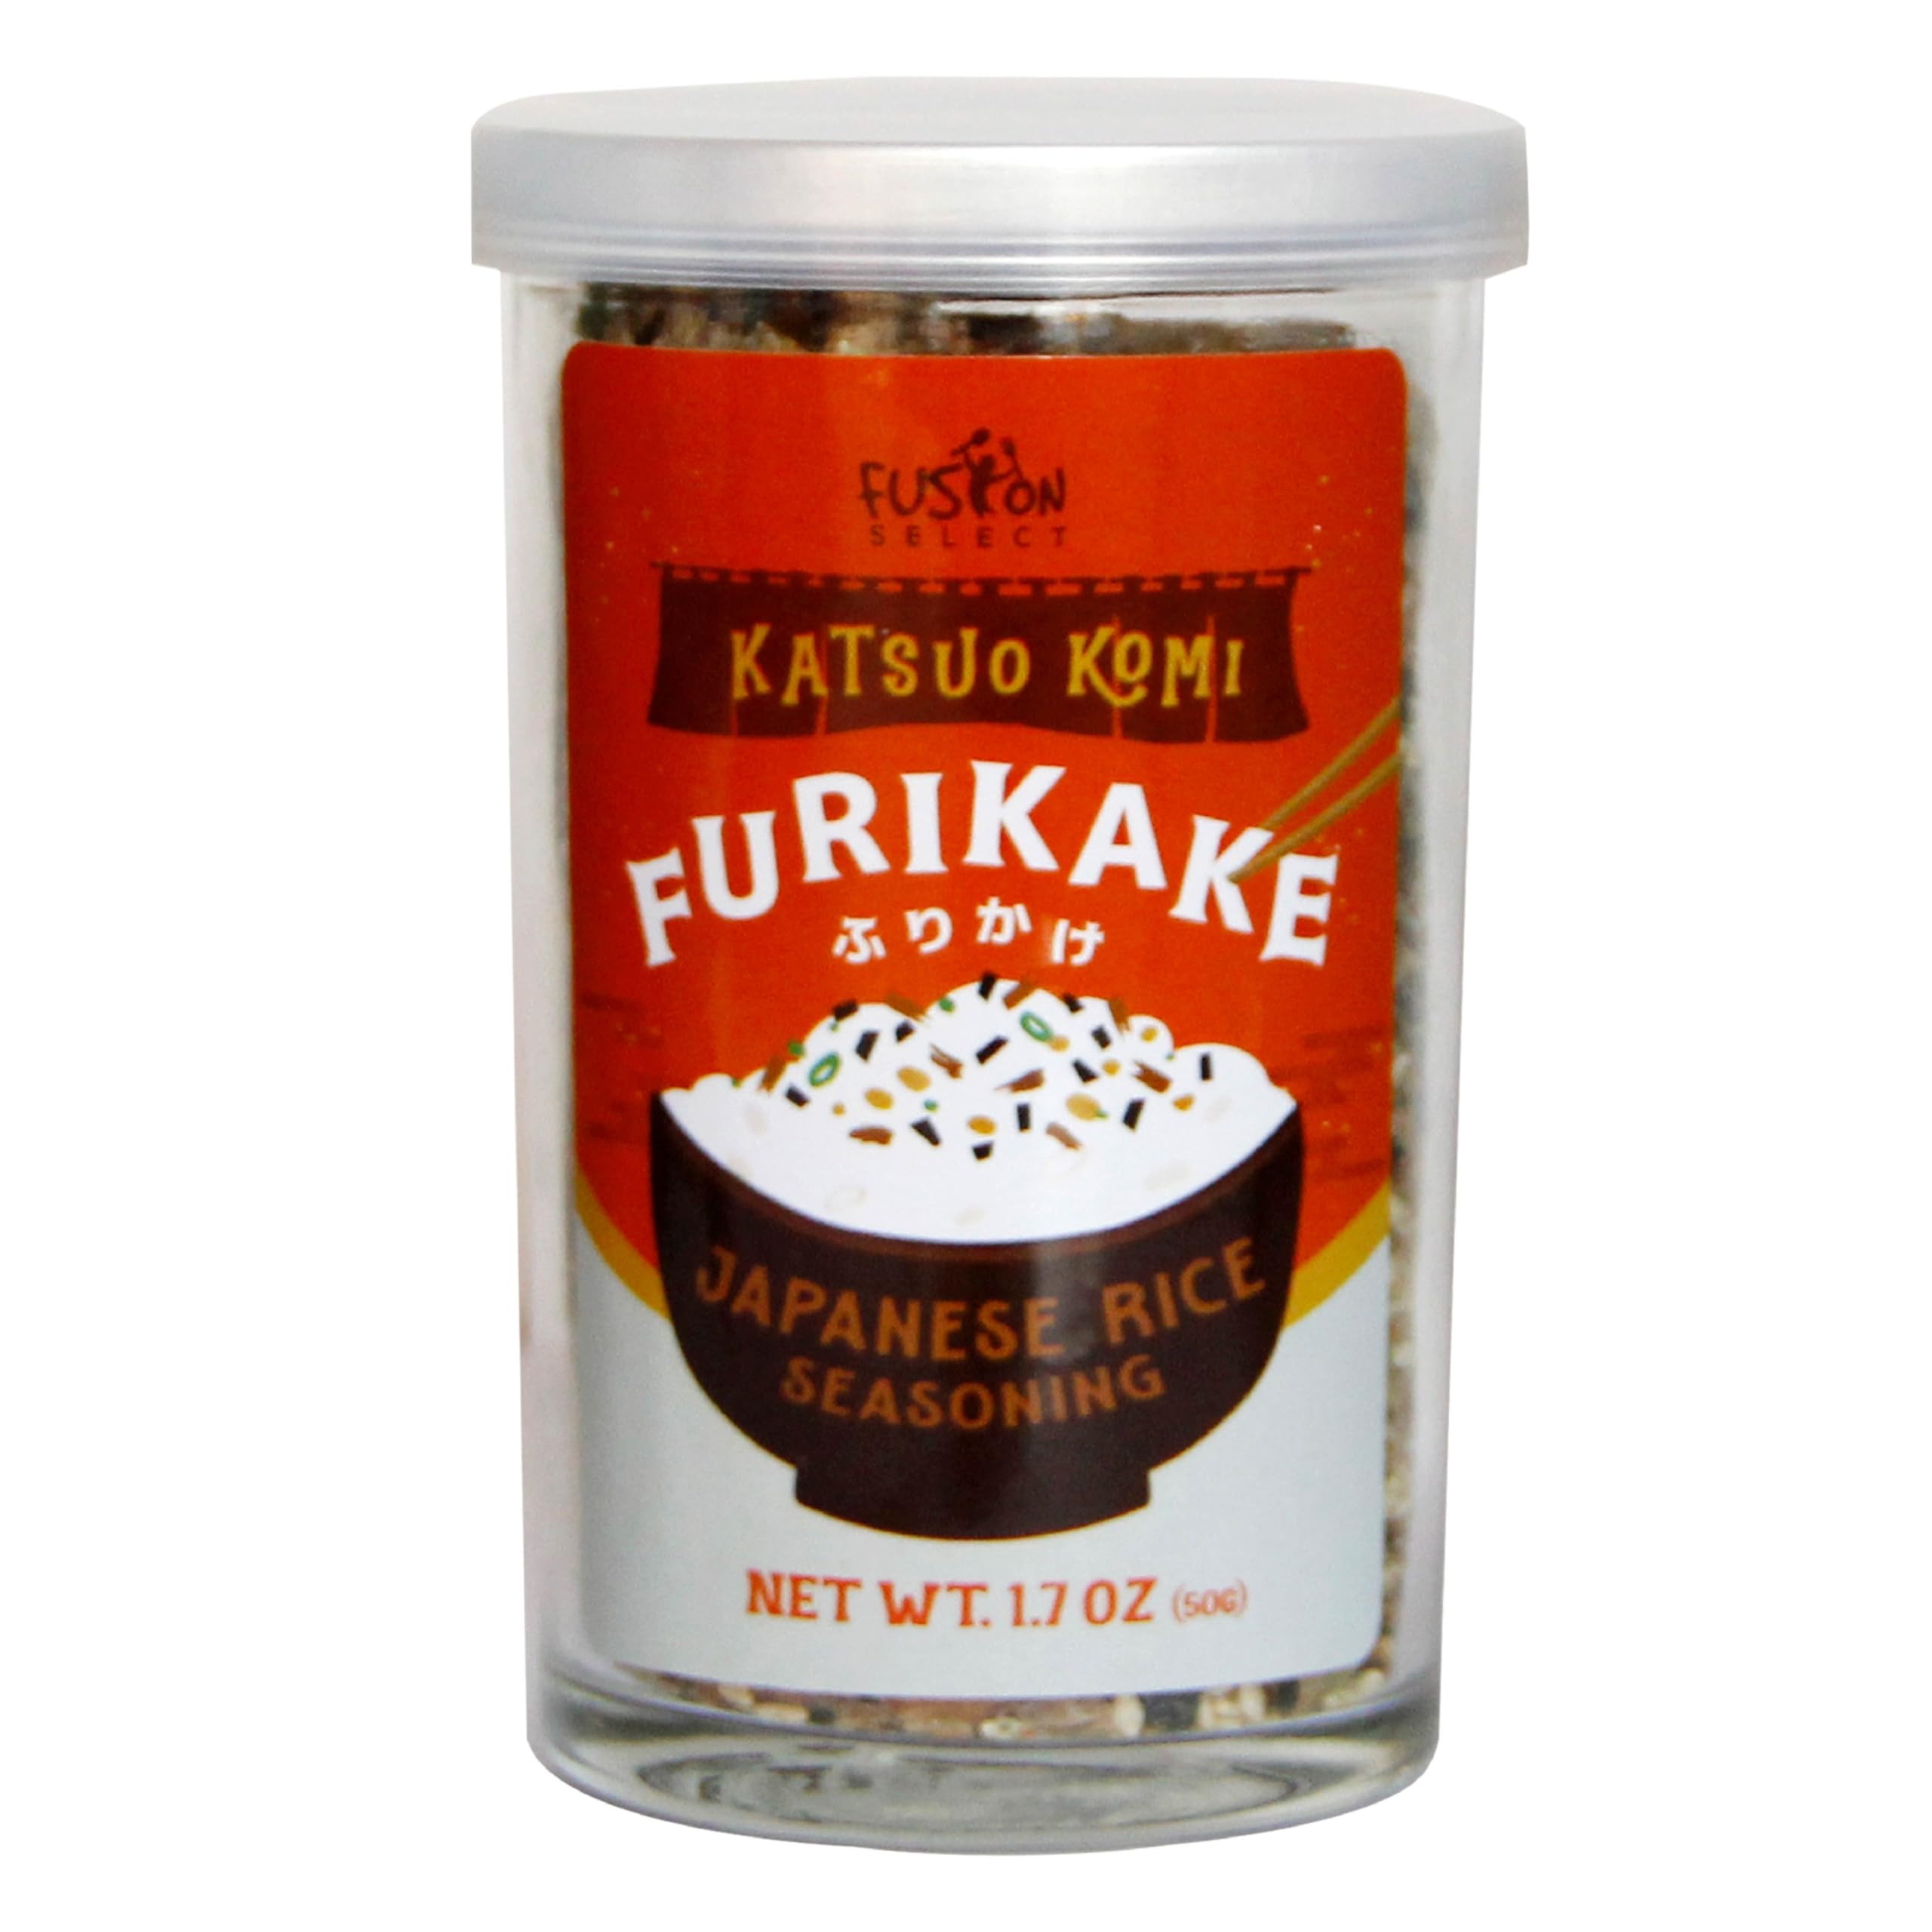
Item Name: Fusion Select 2 Packs Furikake Rice Seasoning - Katsuo Komi Furikake Seasoning Mix with Shrimp, Bonito Flakes - Japanese Spices Topper for Noodles, Onigiri, Salad, Popcorn, Tofu, Stir Fried Vegetables
Bullet Point 1: 3 Flavors to Choose From - Transport your palate to Japan. Choose from 3 flavors: Seafood Komi, Katsuo Komi, and Nori Komi. Crafted with premium ingredients, each variant delivers authentic flavors
Bullet Point 2: Explosion of Delicious Flavors - Elevate the taste of every meal. Indulge in the robust taste of prawn and shrimp, relish the umami richness of bonito fish, and savor the fusion of sesame and seaweed.
Bullet Point 3: Versatile Culinary Companion - Get creative in the kitchen. Furikake isn't just for rice; it's a versatile seasoning that enhances the taste of ramen noodles, curry, steak, and even sweet desserts!
Bullet Point 4: Freshness Sealed in Every Sprinkle - The 50g containers aren't just convenient; they're designed to seal in freshness. The packaging ensures that each bite bursts with the same flavor as the first.
Bullet Point 5: Nutrient-Rich Goodness - Beyond taste, furikake offers a nutrient-rich boost to your meals. Each container is packed with wholesome ingredients like seaweed, prawn, shrimp, bonito fish, and sesame.
Value: 0.0705
Unit: Ounce

Price: 9.99